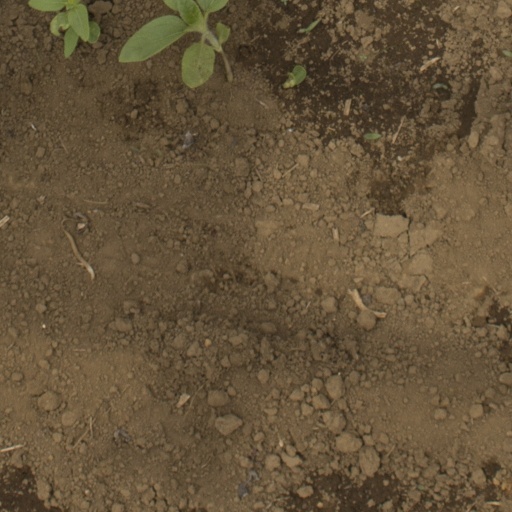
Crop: Jerusalem artichoke